Grand Howl

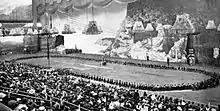
At the 1st World Scout Jamboree, 500 Wolf Cubs perform a Grand Howl in the arena at Olympia, London.

The original instructions for the Grand Howl, described by Vera Barclay and Baden-Powell in "The Wolf Cub's Handbook".